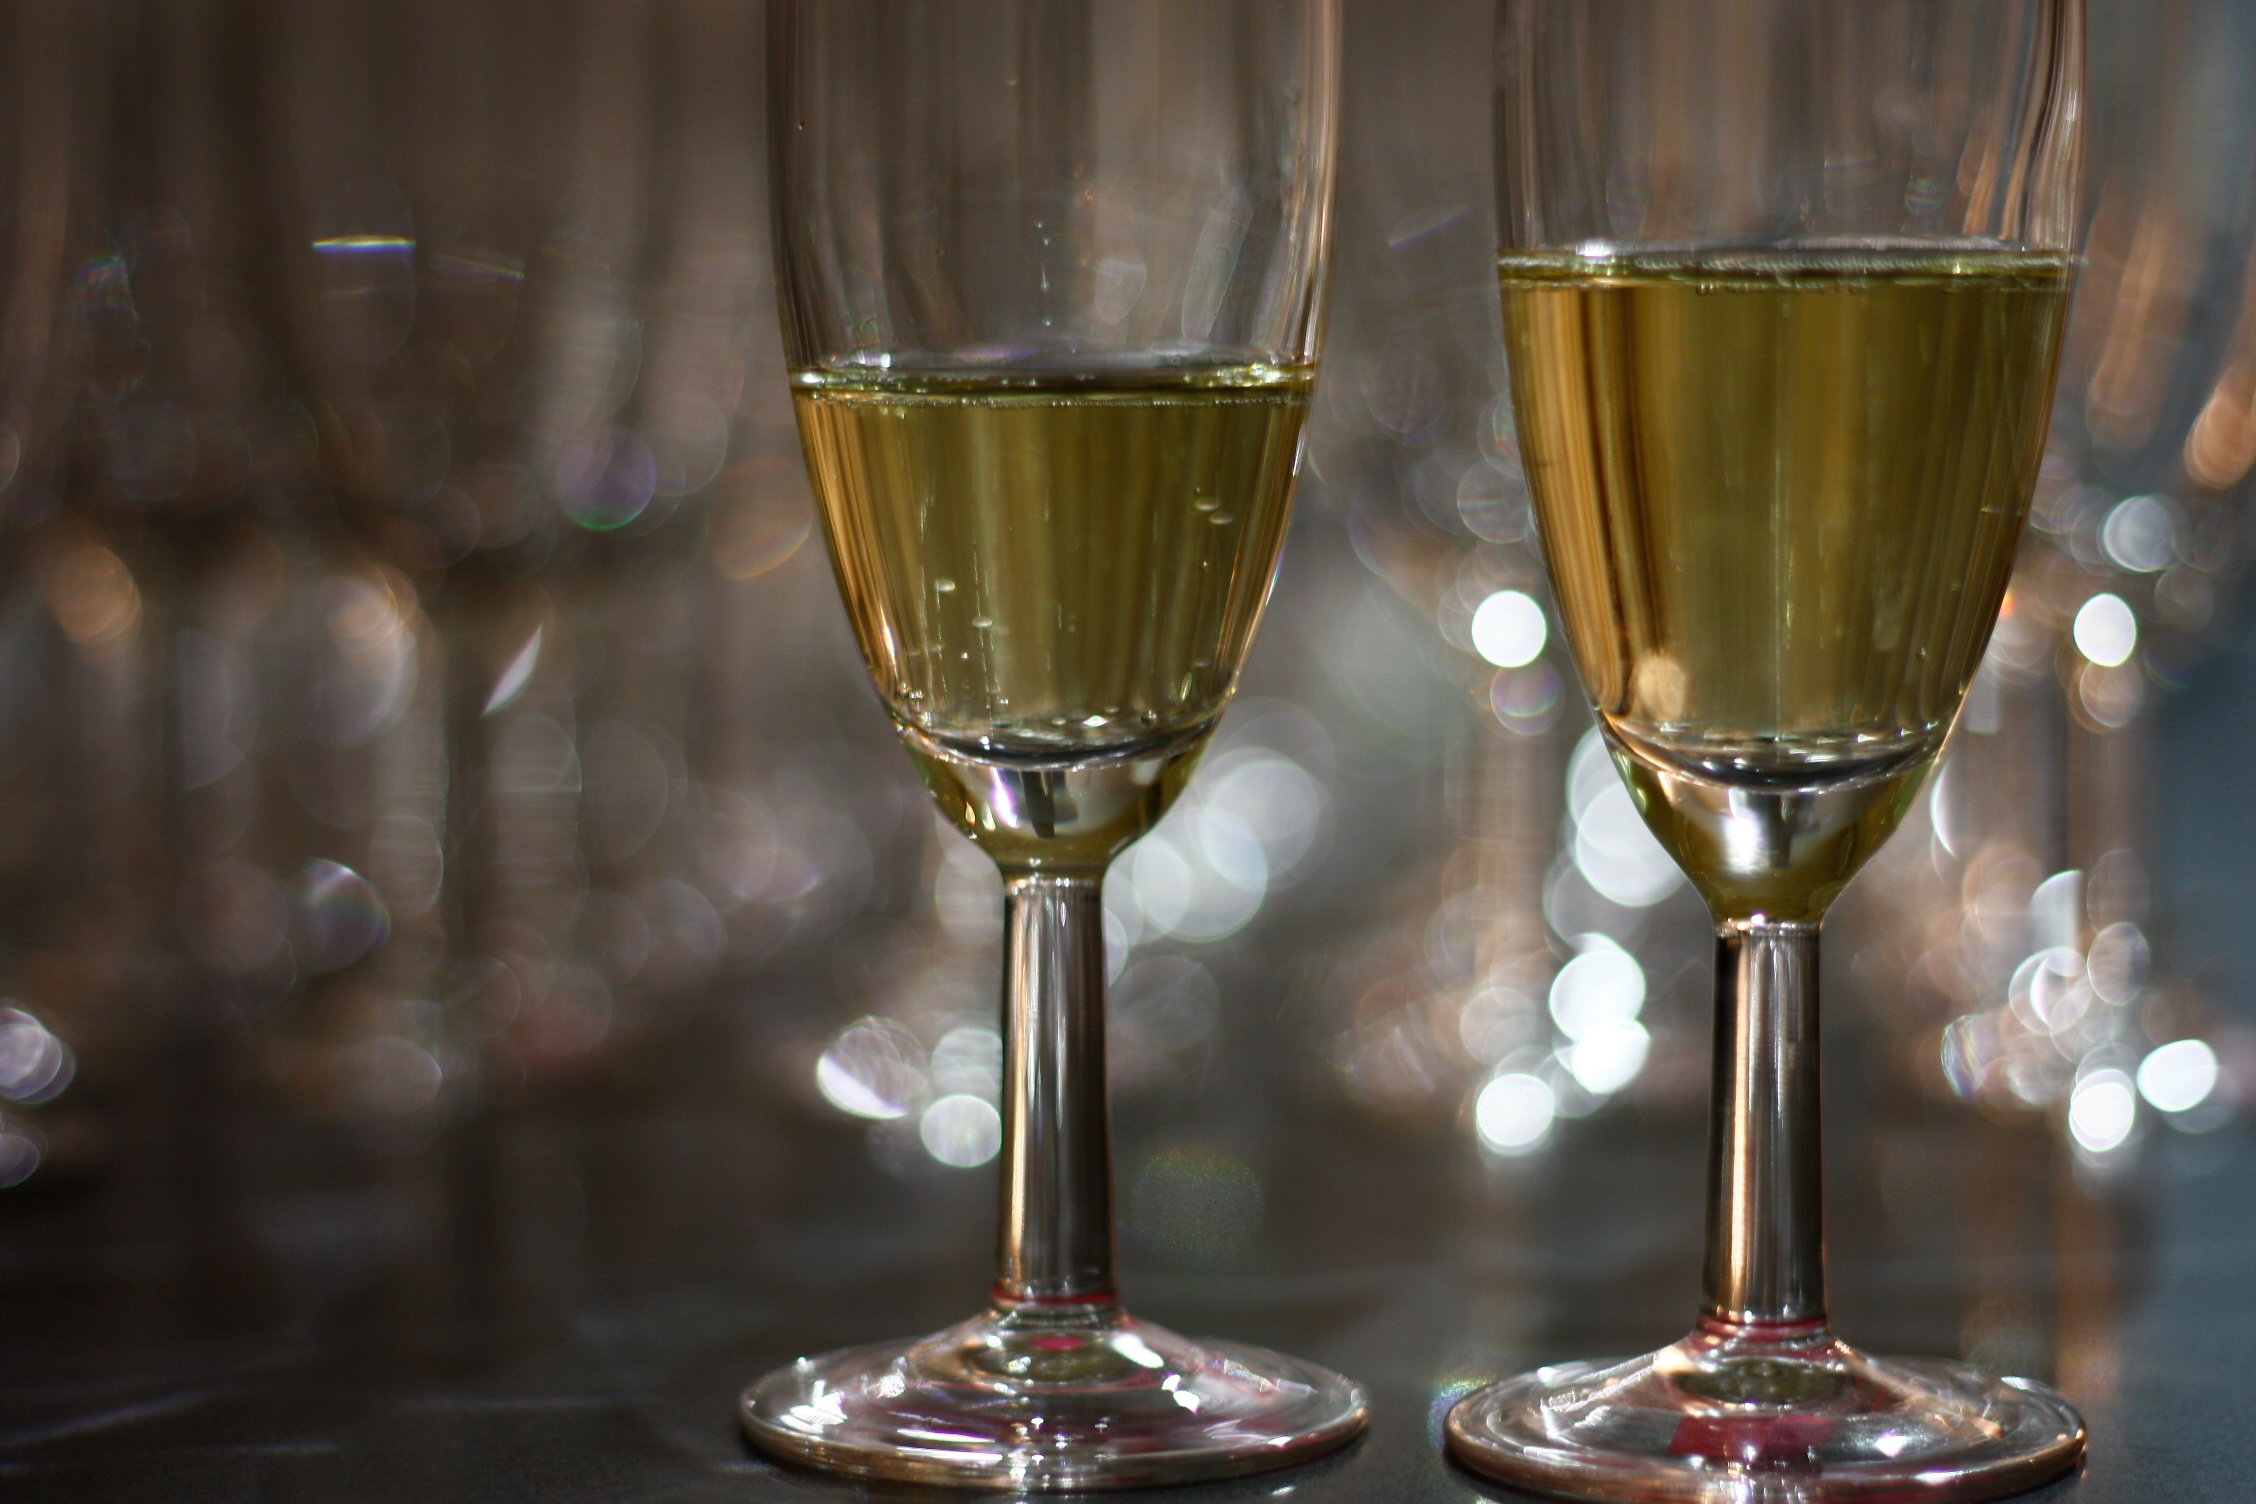
wine, glass, drink, wine glass, champagne, stemware, alcoholic beverage, drinkware, champagne stemware